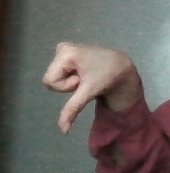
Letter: waw